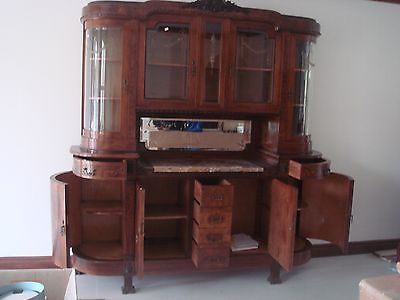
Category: cabinet